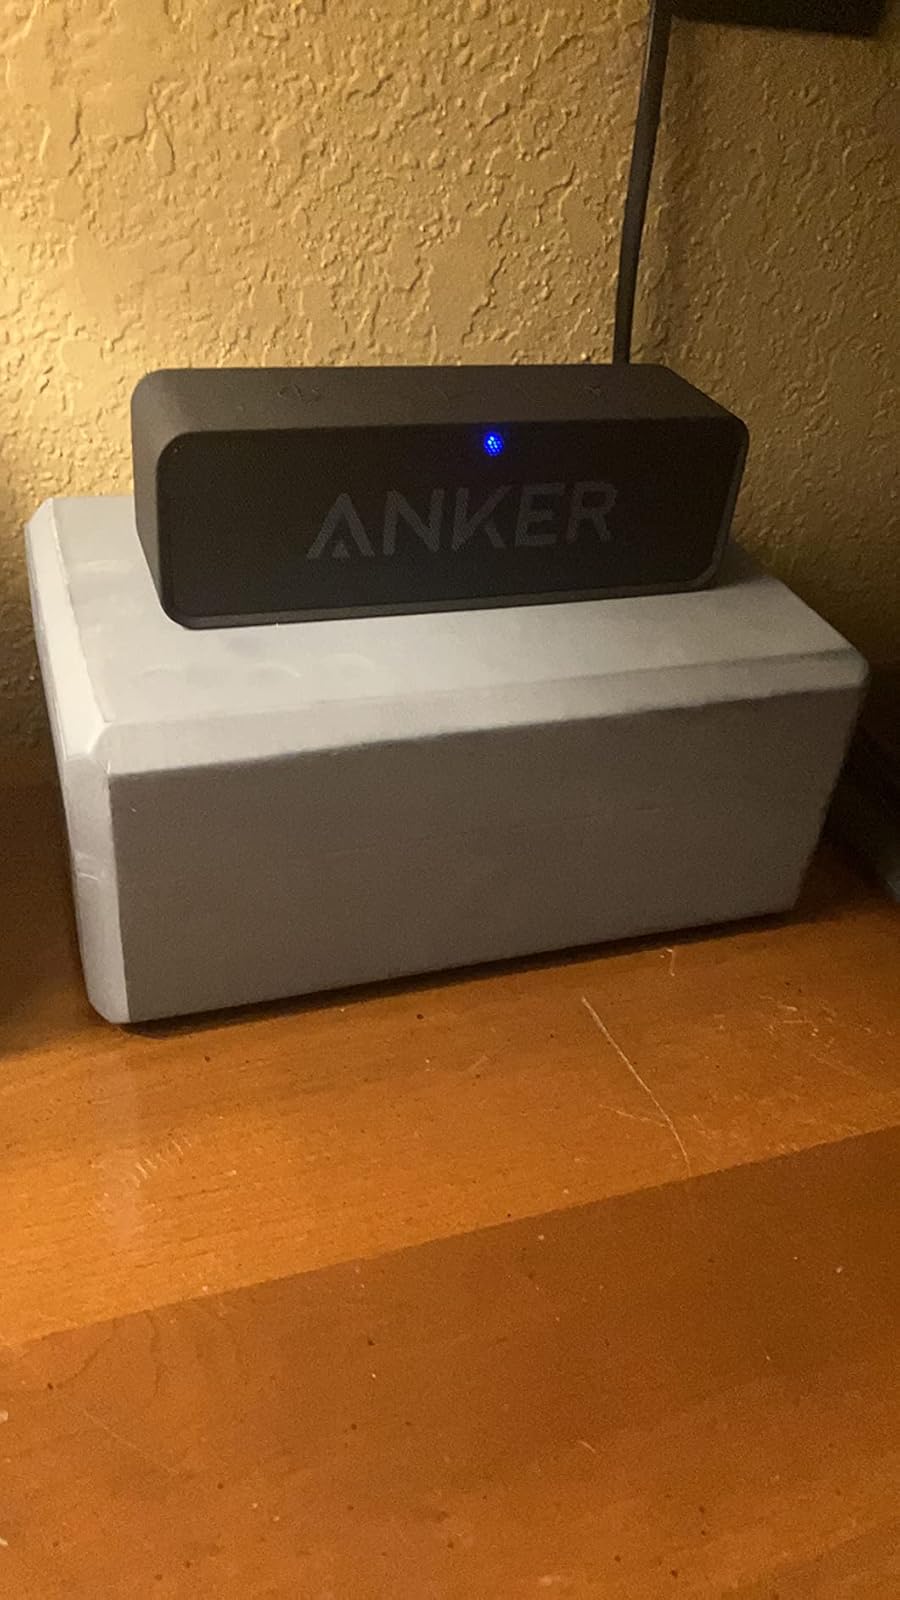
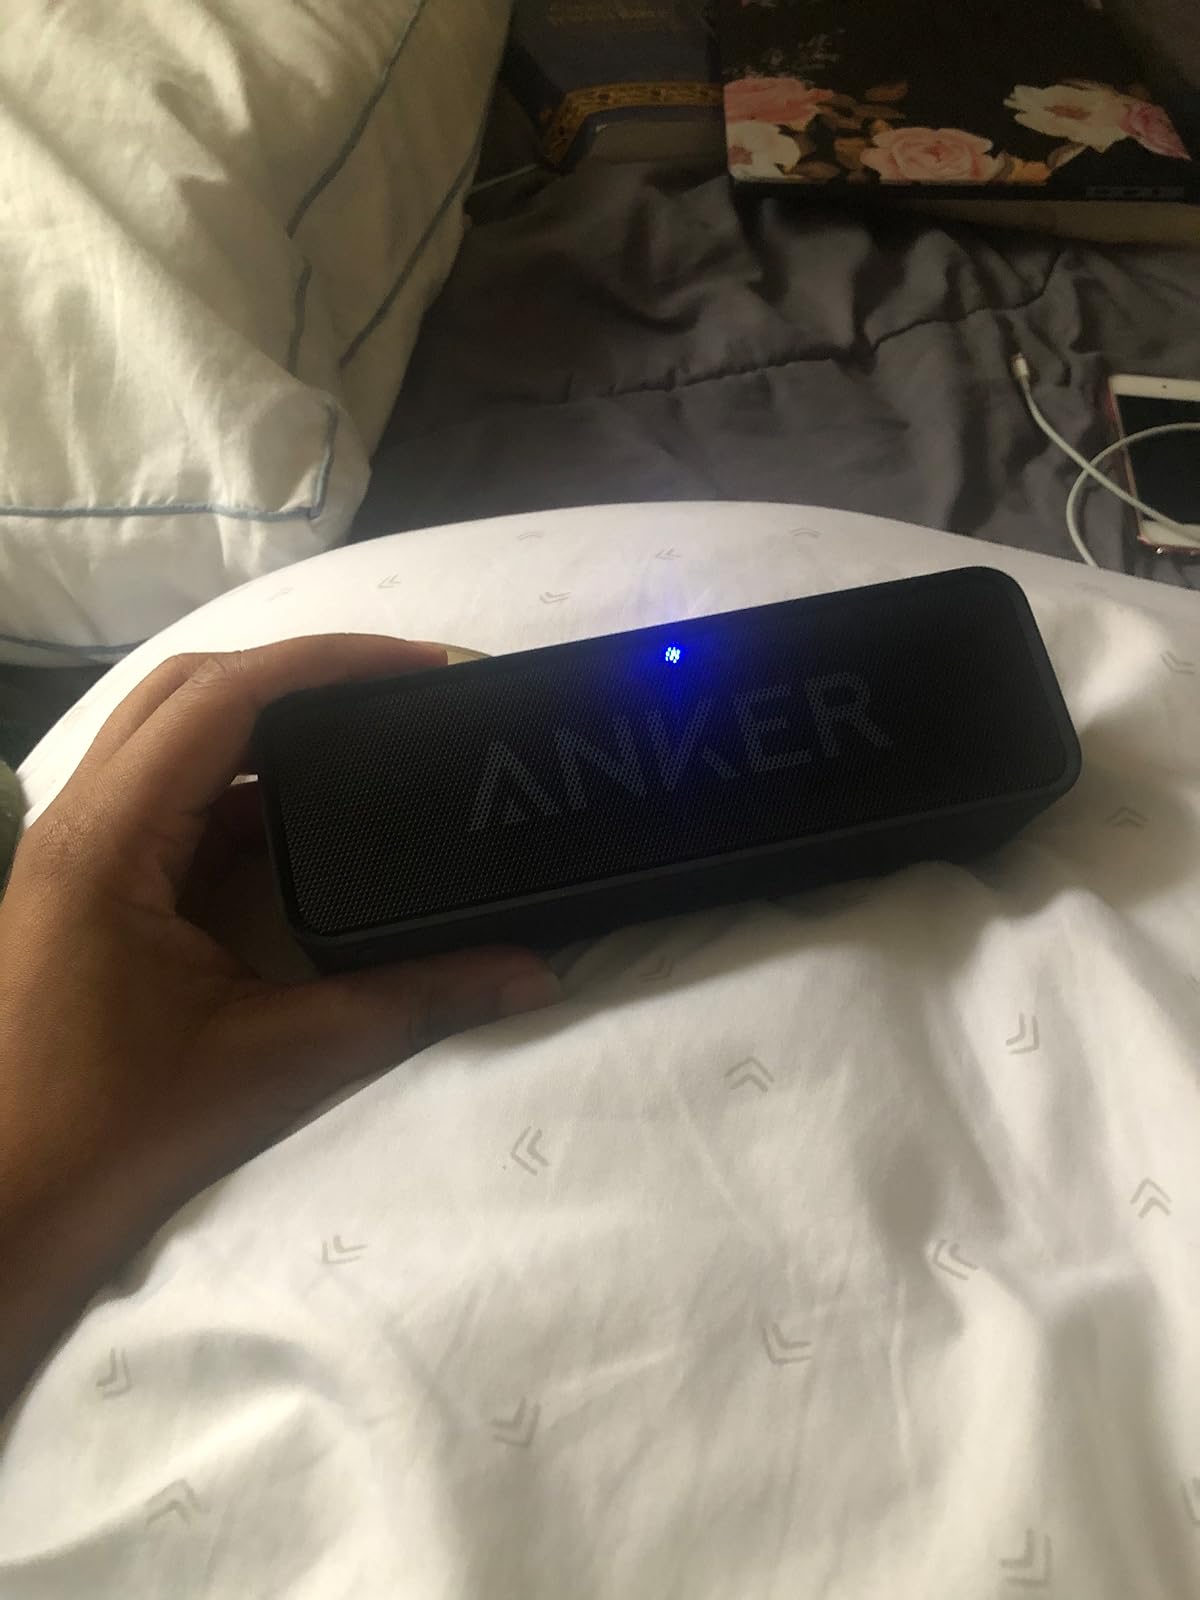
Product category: speaker
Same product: yes